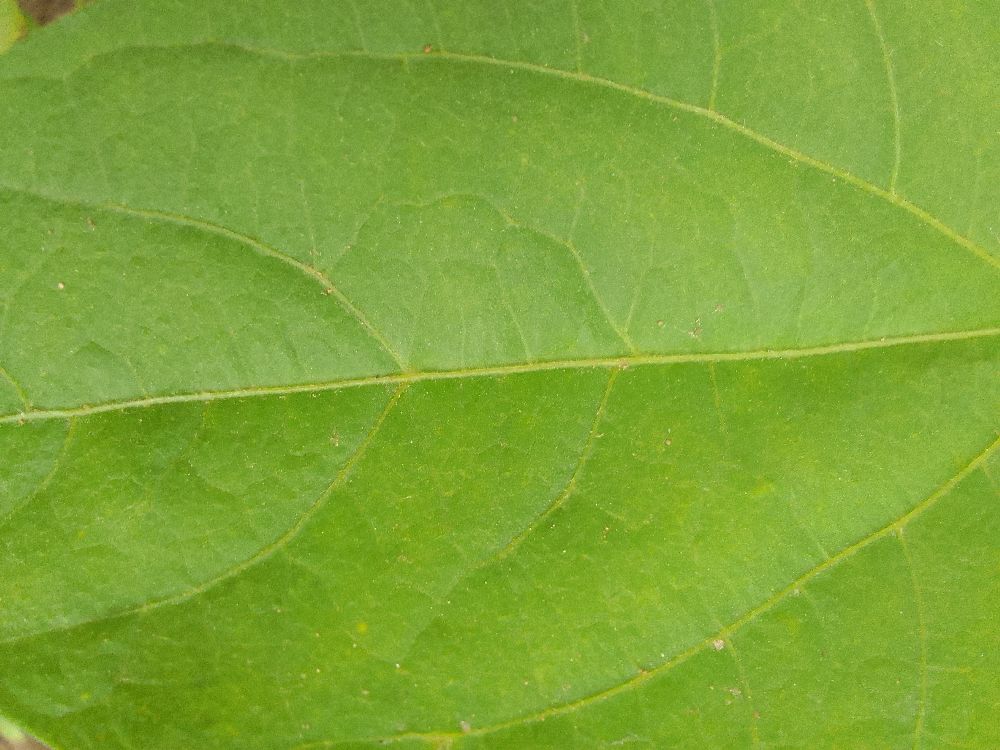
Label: healthy